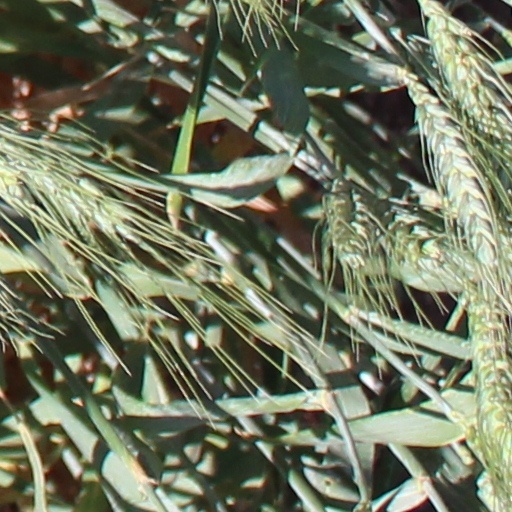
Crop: wheat